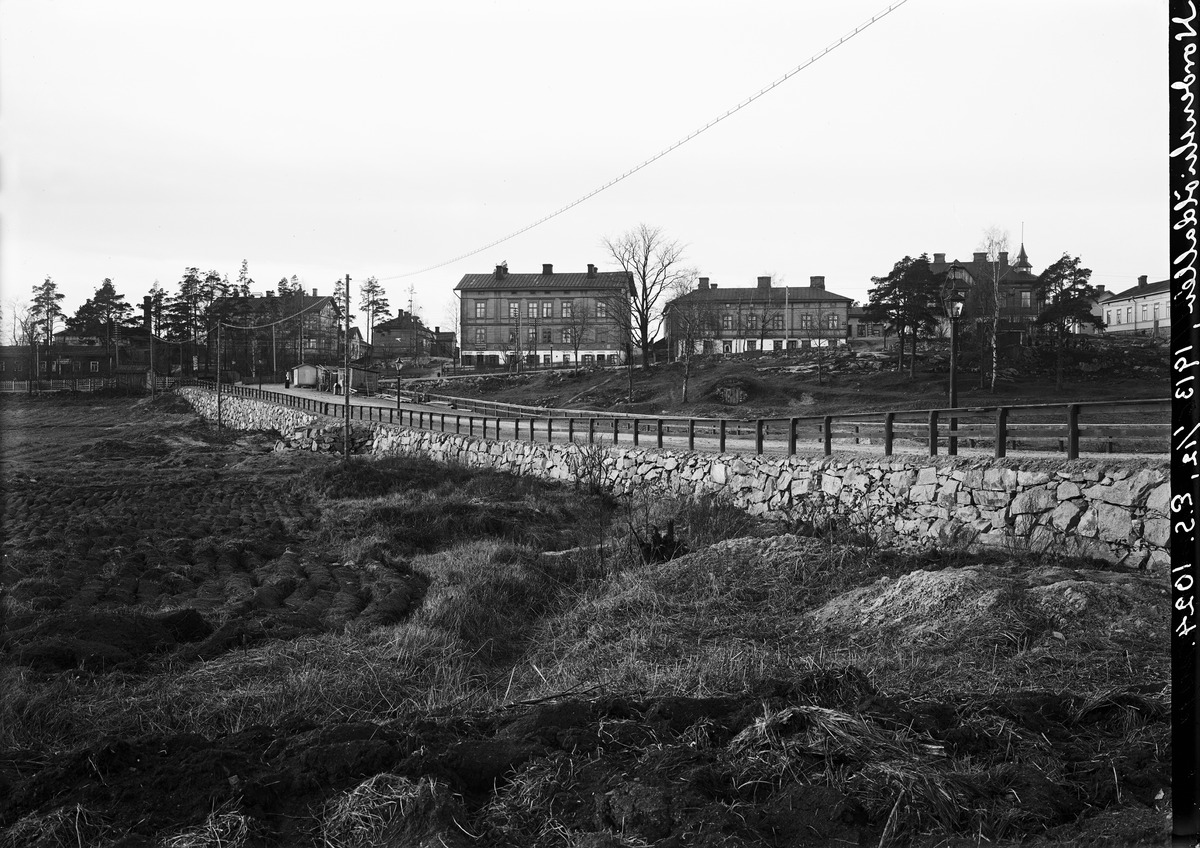
Läntinen Viertotie 68, 70a, 70b, 72  (= Mannerheimintie 64, 96, 98, 100,) Nordenskiöldinkadulta nähtynä
sisällön kuvaus: Läntinen Viertotie 68, 70a, 70b, 72  (= Mannerheimintie 64, 96, 98, 100,) Nordenskiöldinkadulta nähtynä. mustavalkoinen
Kuvaaja: Sundström, Eric, valokuvaaja
Ajankohta: kuvausaika 1910 - 1913
Paikka: Suomi, Uusimaa, Helsinki, Töölö Helsinki, Taka-Töölö Helsinki, Helsinki
Aiheet: rakennukset asuinrakennukset, tiet, pellot, katuvalaistus